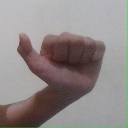
अक्षर: त